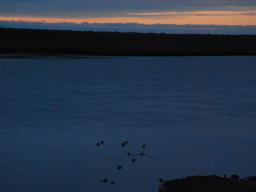
Label: Background_without_leaves